Answer in natural language. Considering the relative positions, where is tall floor lamp with white shade (marked A) with respect to modern wooden desk with open shelves (marked B)? Choose between the following options: right or left
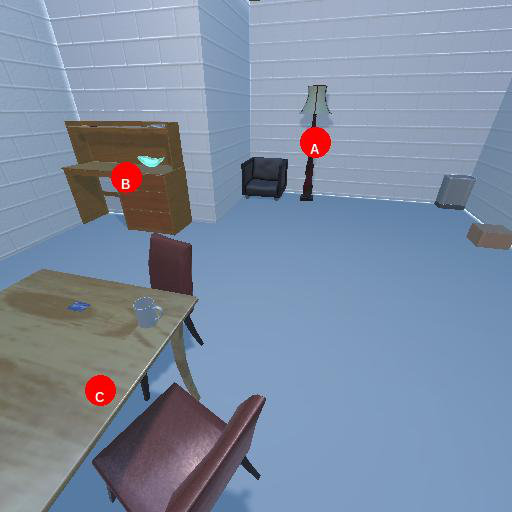
<answer>right</answer>